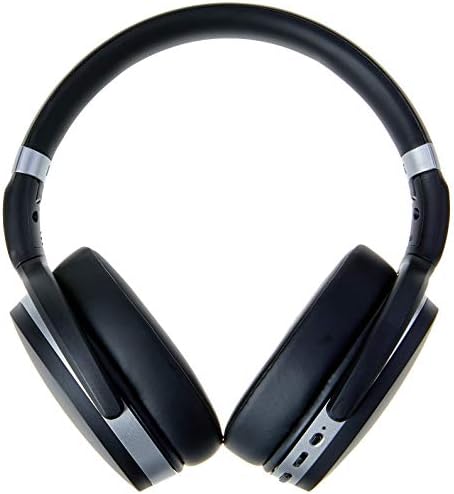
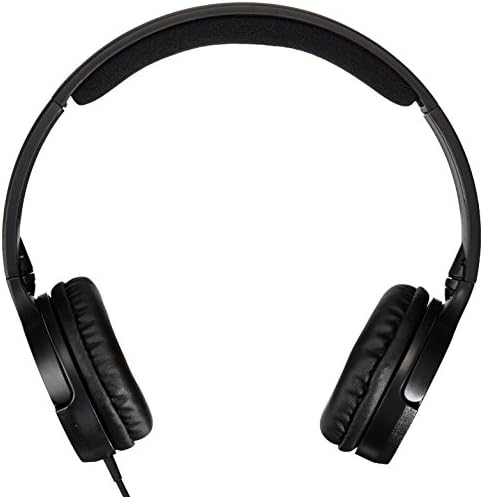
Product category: headphones
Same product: no